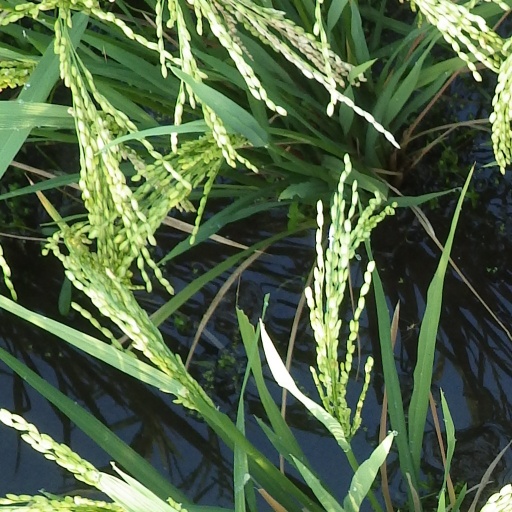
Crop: rice